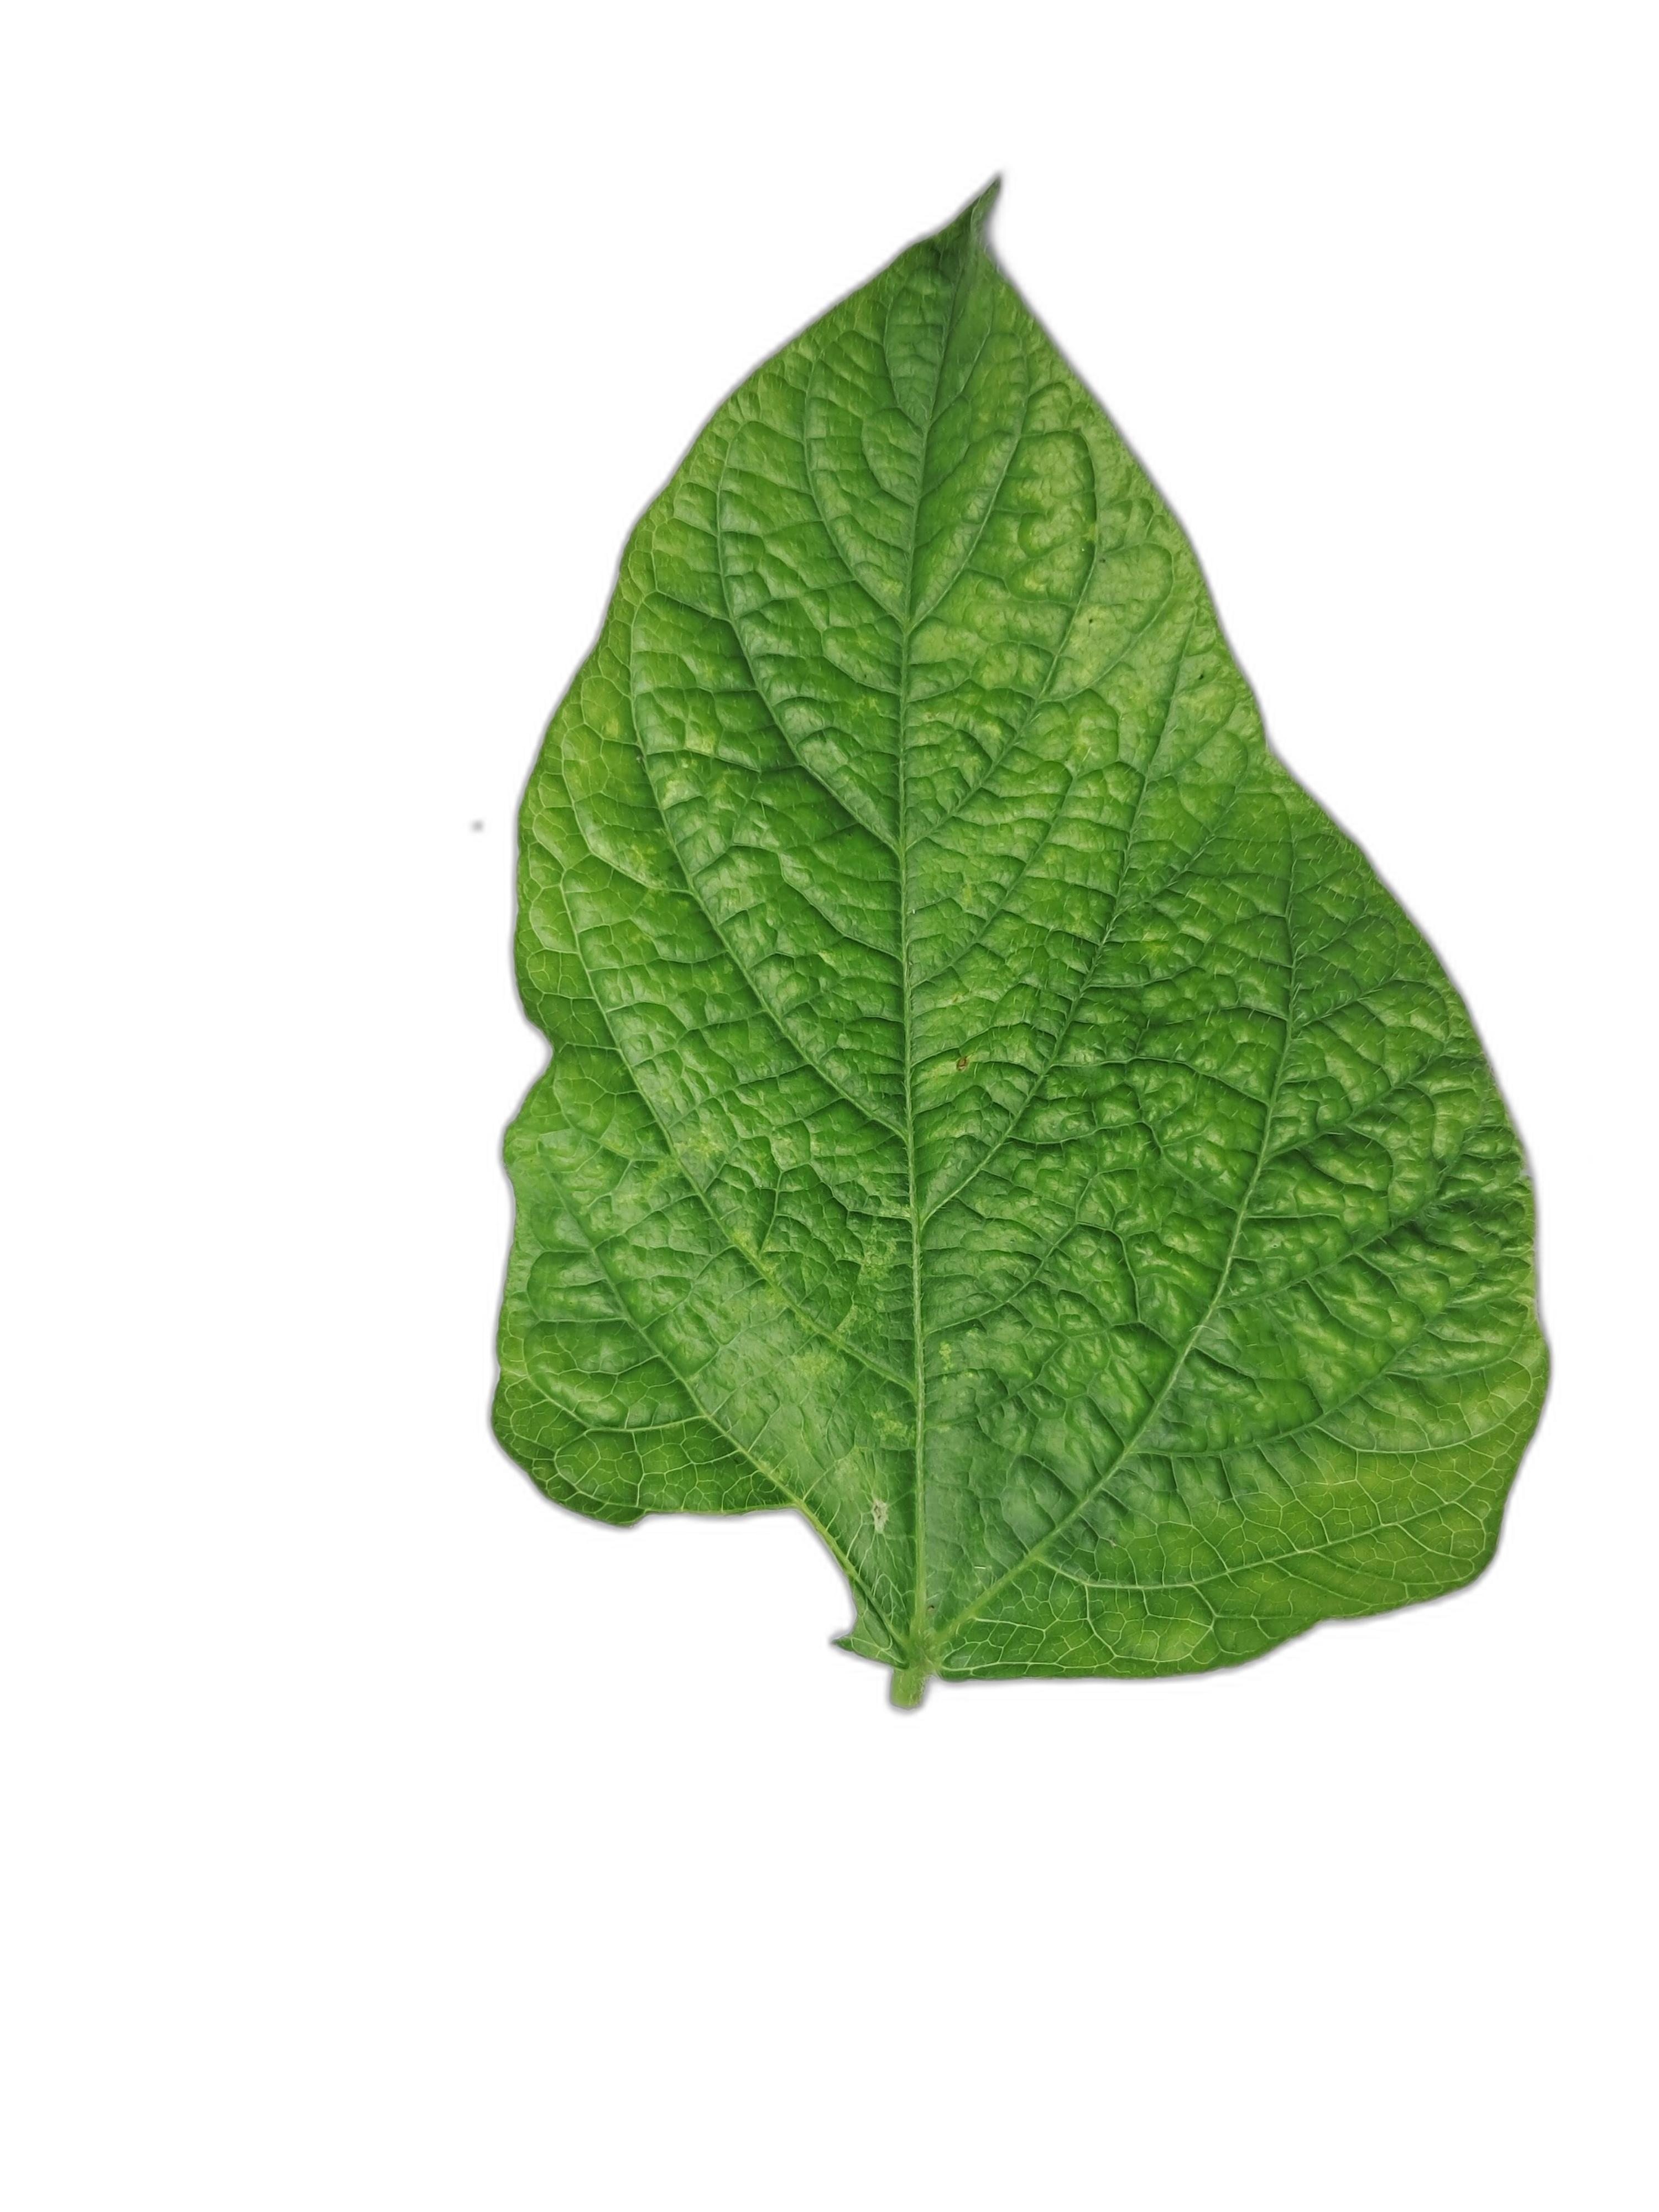
Label: Leaf Crinkle